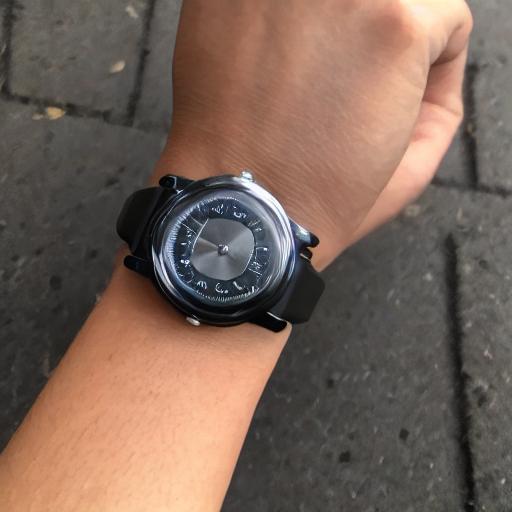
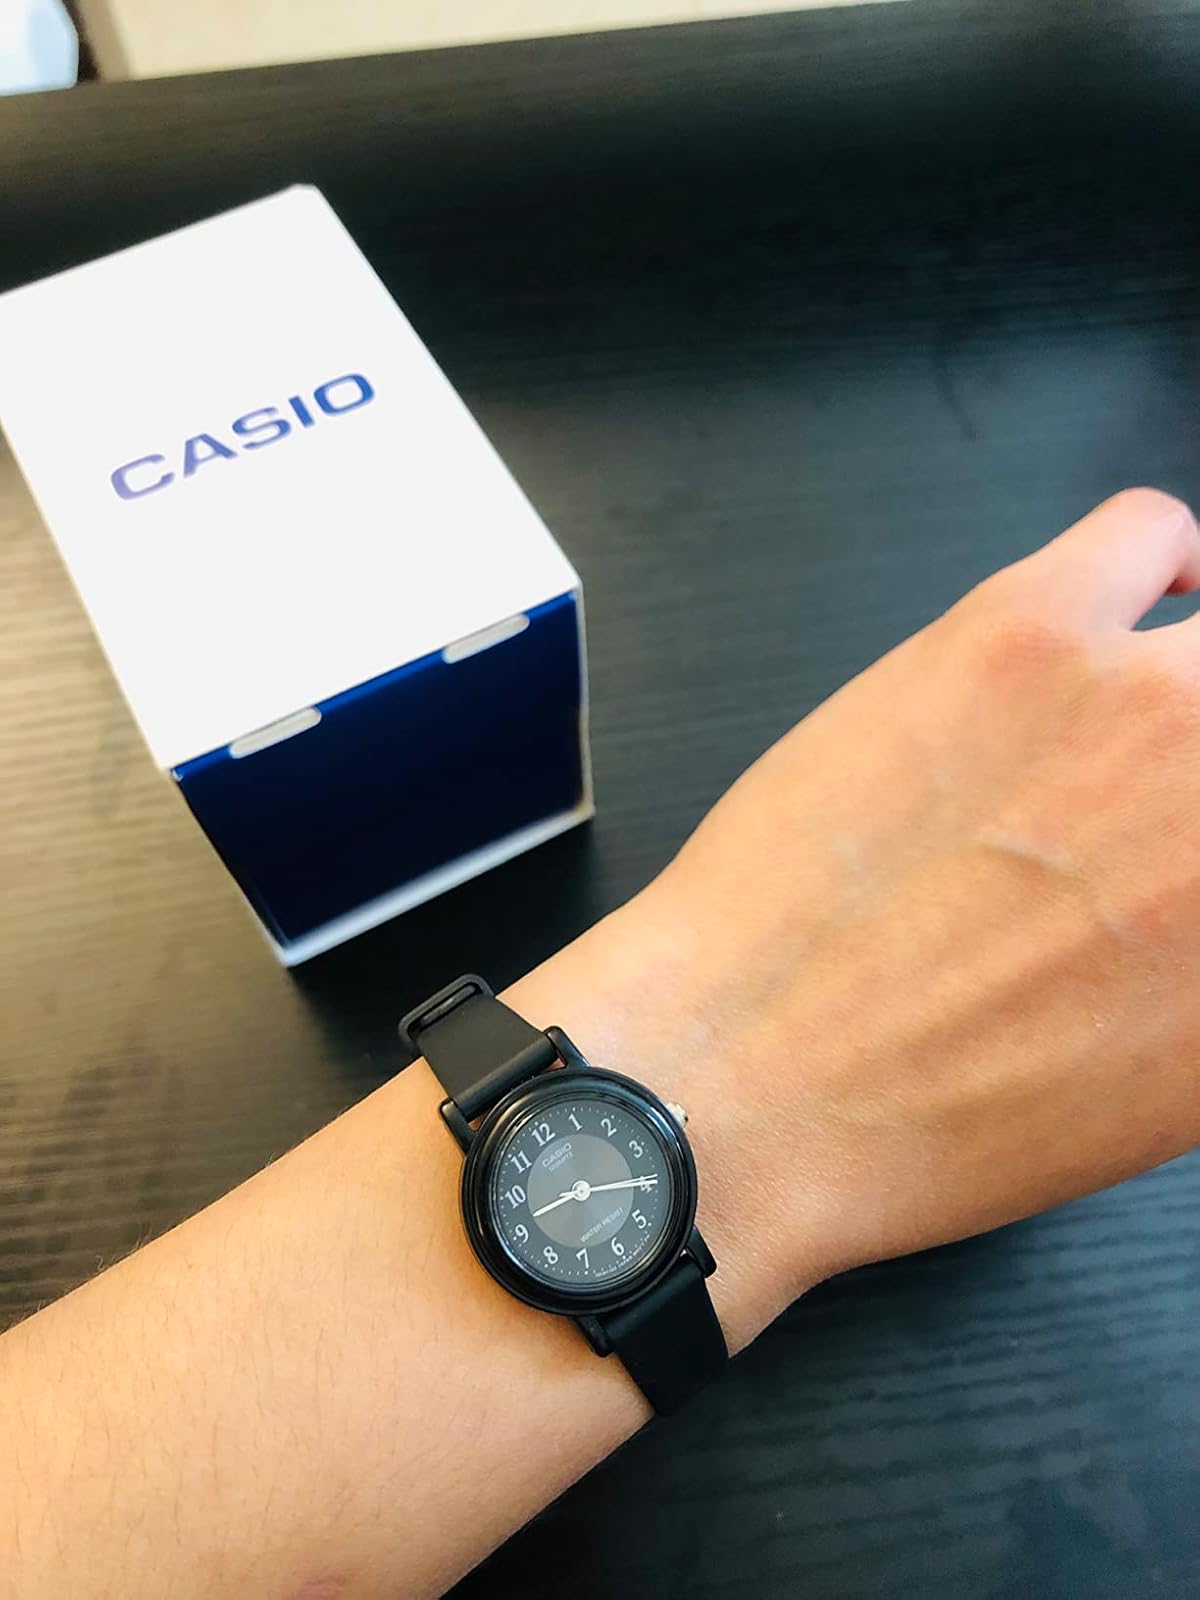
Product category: accessories_watch
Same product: no